Selfie culture on Chinese social media

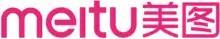
Meitu Logo

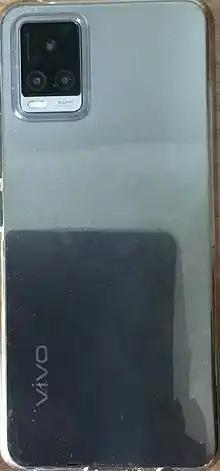
Vivo V20

For example, Vivo has developed many phones centered around satisfying the selfie needs of younger generations. They utilize the advertising slogan, "Light up your beauty" (Chinese: 照亮你的美) which emphasizes the rich features of the front-facing camera, tailoring its product to their target audience. In May 2013, Meitu, (Chinese: 美图秀秀), which began as a photo editing software company, launched a smartphone specifically designed for taking selfies. Their first smartphone, MeituKiss, featured an automated beauty enhancement feature and a selfie button, showing the importance Meitu is giving to the selfie economy.